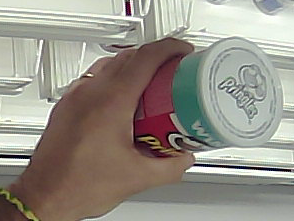
Product: pringles_original